Conglog quarry

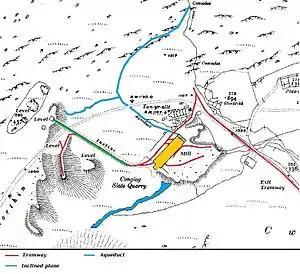
Map of the quarry in 1919, showing the mill (centre), the access tramway (right) and the levels (left)

Another company, the New Conglog Slate and Slab Company Ltd, was created, and bought the lease from Betteley and Gillow for £2,000. The capital was raised by issuing 80 shares valued at £25 each, and Gillow bought 65 of them. Horswill became the secretary of the new company, but after just four years, he recommended in 1885 that it too should be wound up, and another company formed to take it over. Roberts, who still held the primary lease, offered to alter its terms in 1886, but it is unclear whether this happened. In 1889, the 21-year lease ran out, and Roberts negotiated with the company for its renewal and extension. Although they agreed, the company had still not received a lease after 18 months, and went into liquidation in 1891. Roberts died the following year. Newspaper advertisements for the sale indicated that the company had assets of £2,011, £200 of stock, and liabilities of £3,621. No buyers were found, and the quarry was abandoned, without any machinery being removed. An agreement was made with Lord Harlech that any new tenant found to operate the quarry would pay £200 to take it over.